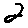
Label: 2